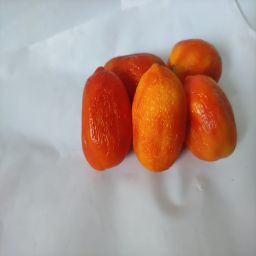
Crop: Tomato
Quality: Old